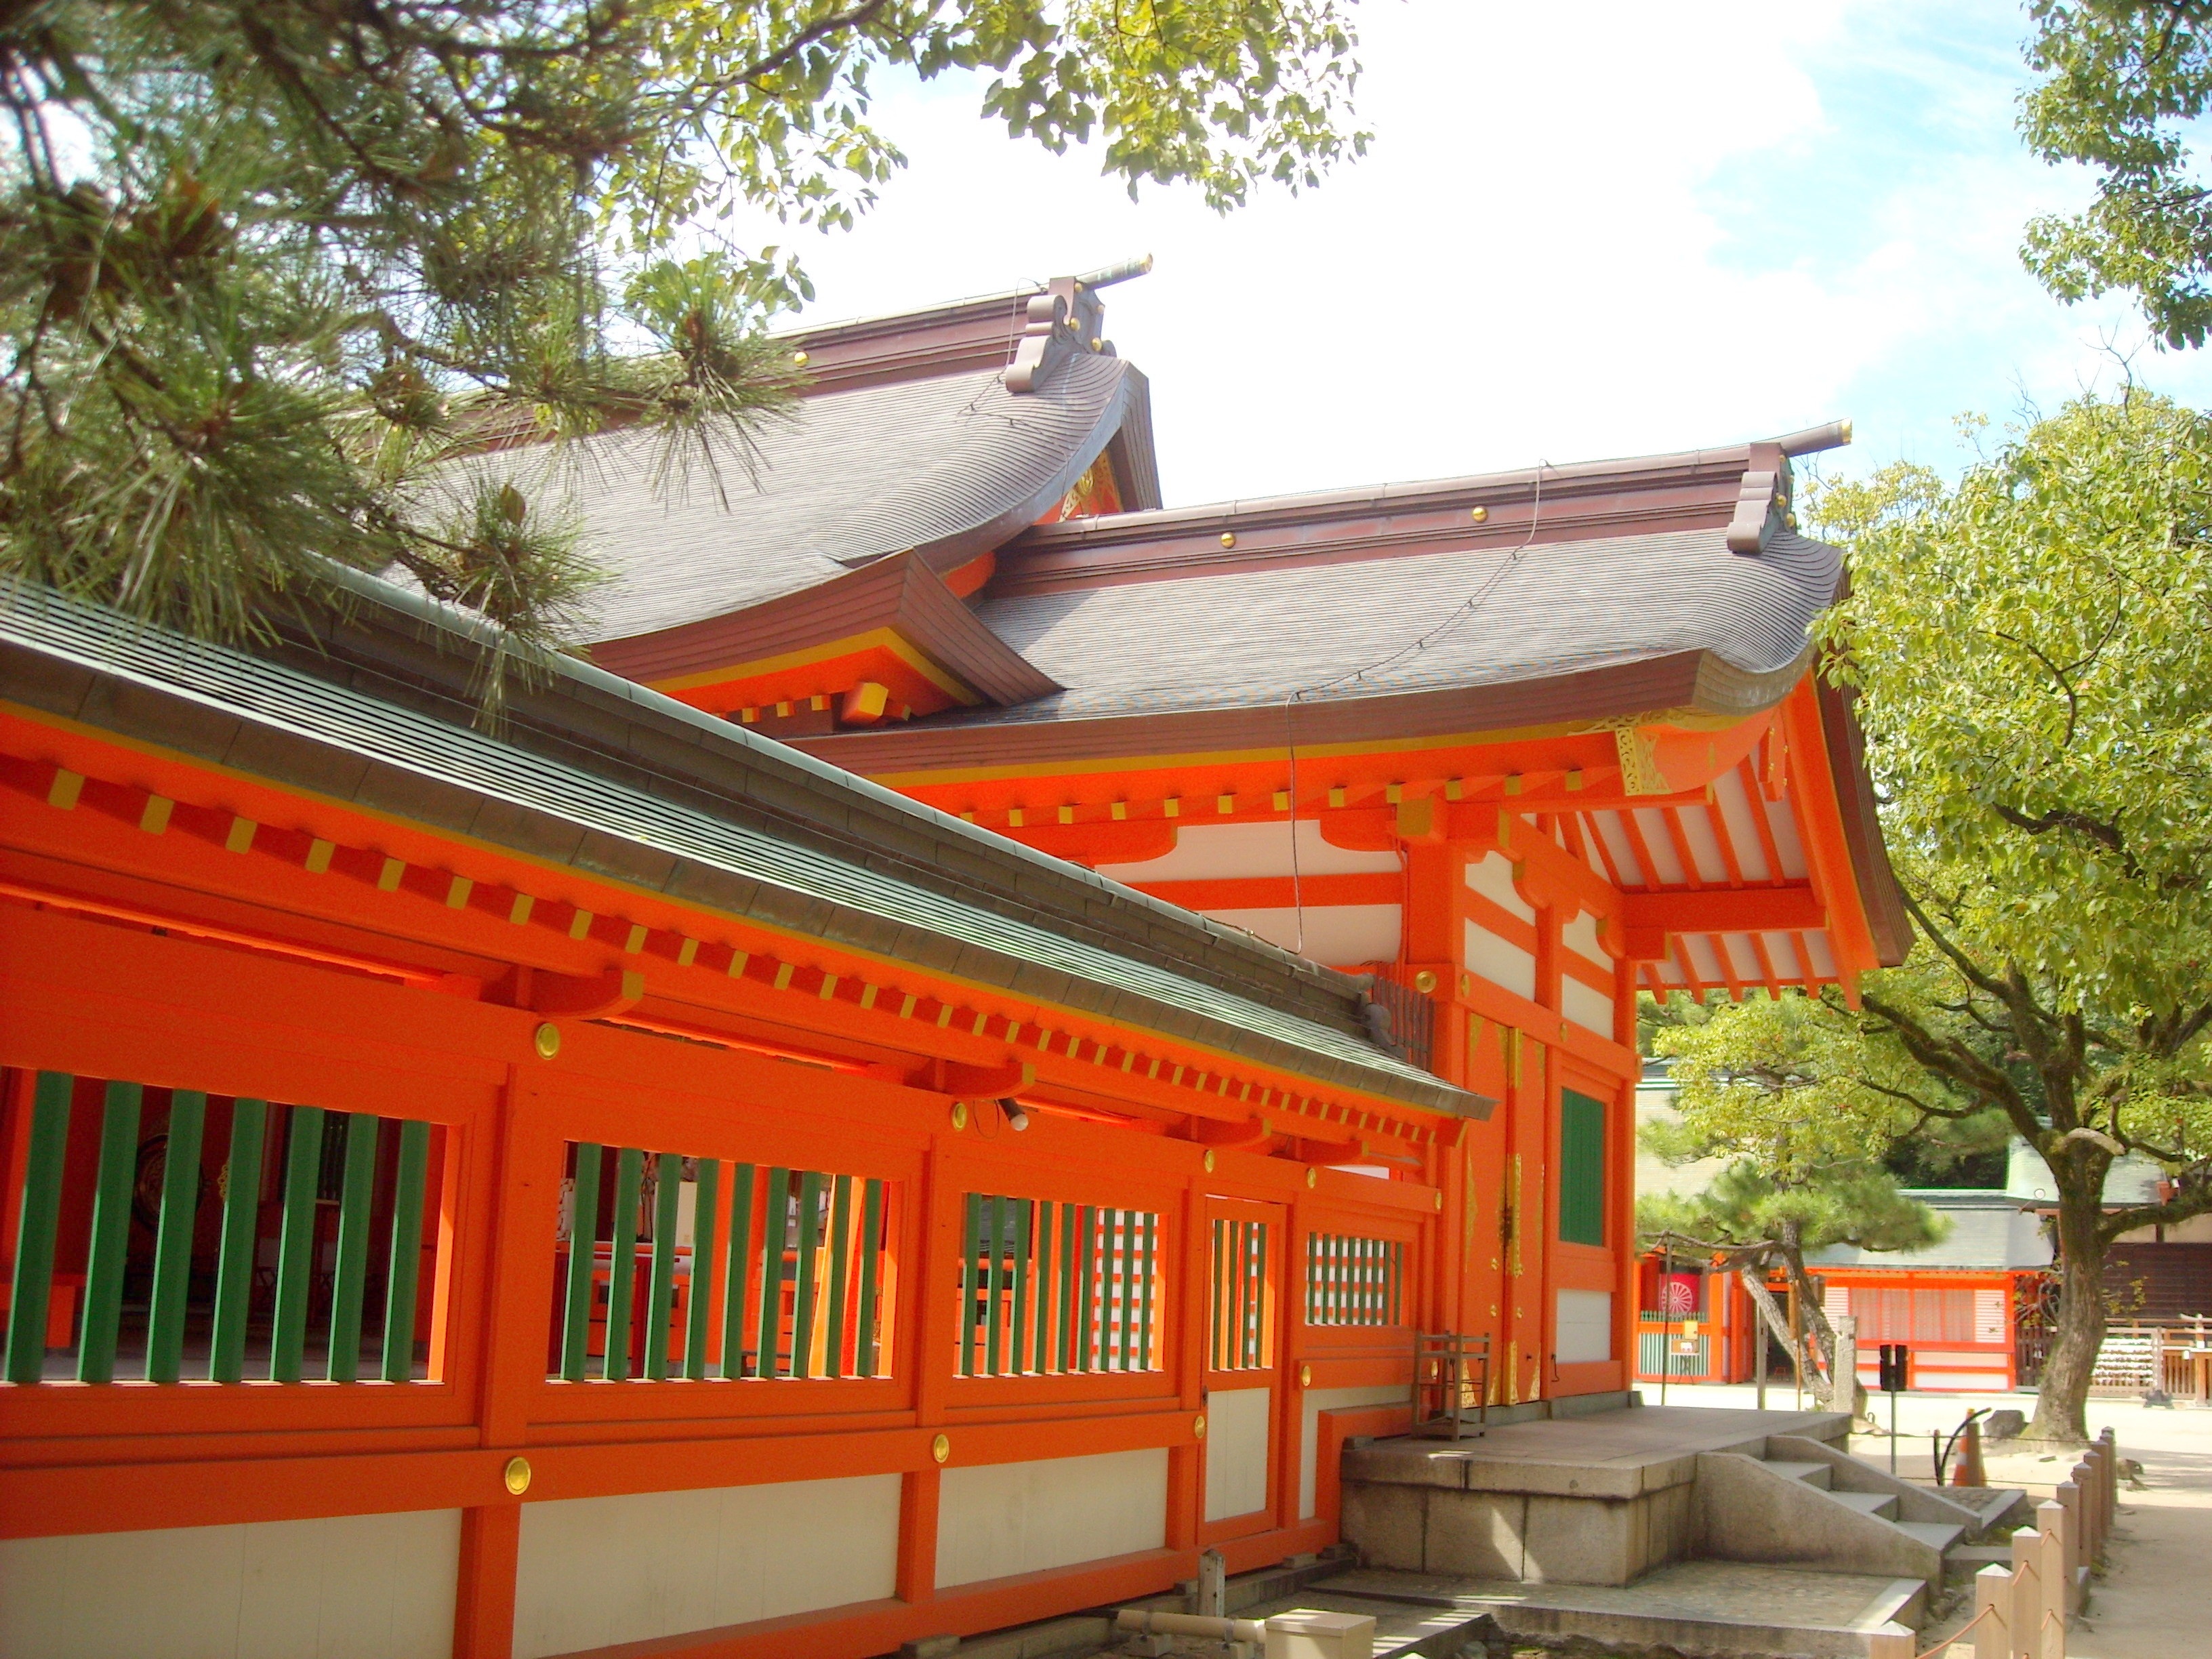
architecture, building, palace, japan, place of worship, temple, shrine, chinese architecture, traditional, wat, real estate, fukuoka, shinto shrine, hakata, sumiyoshi shrine